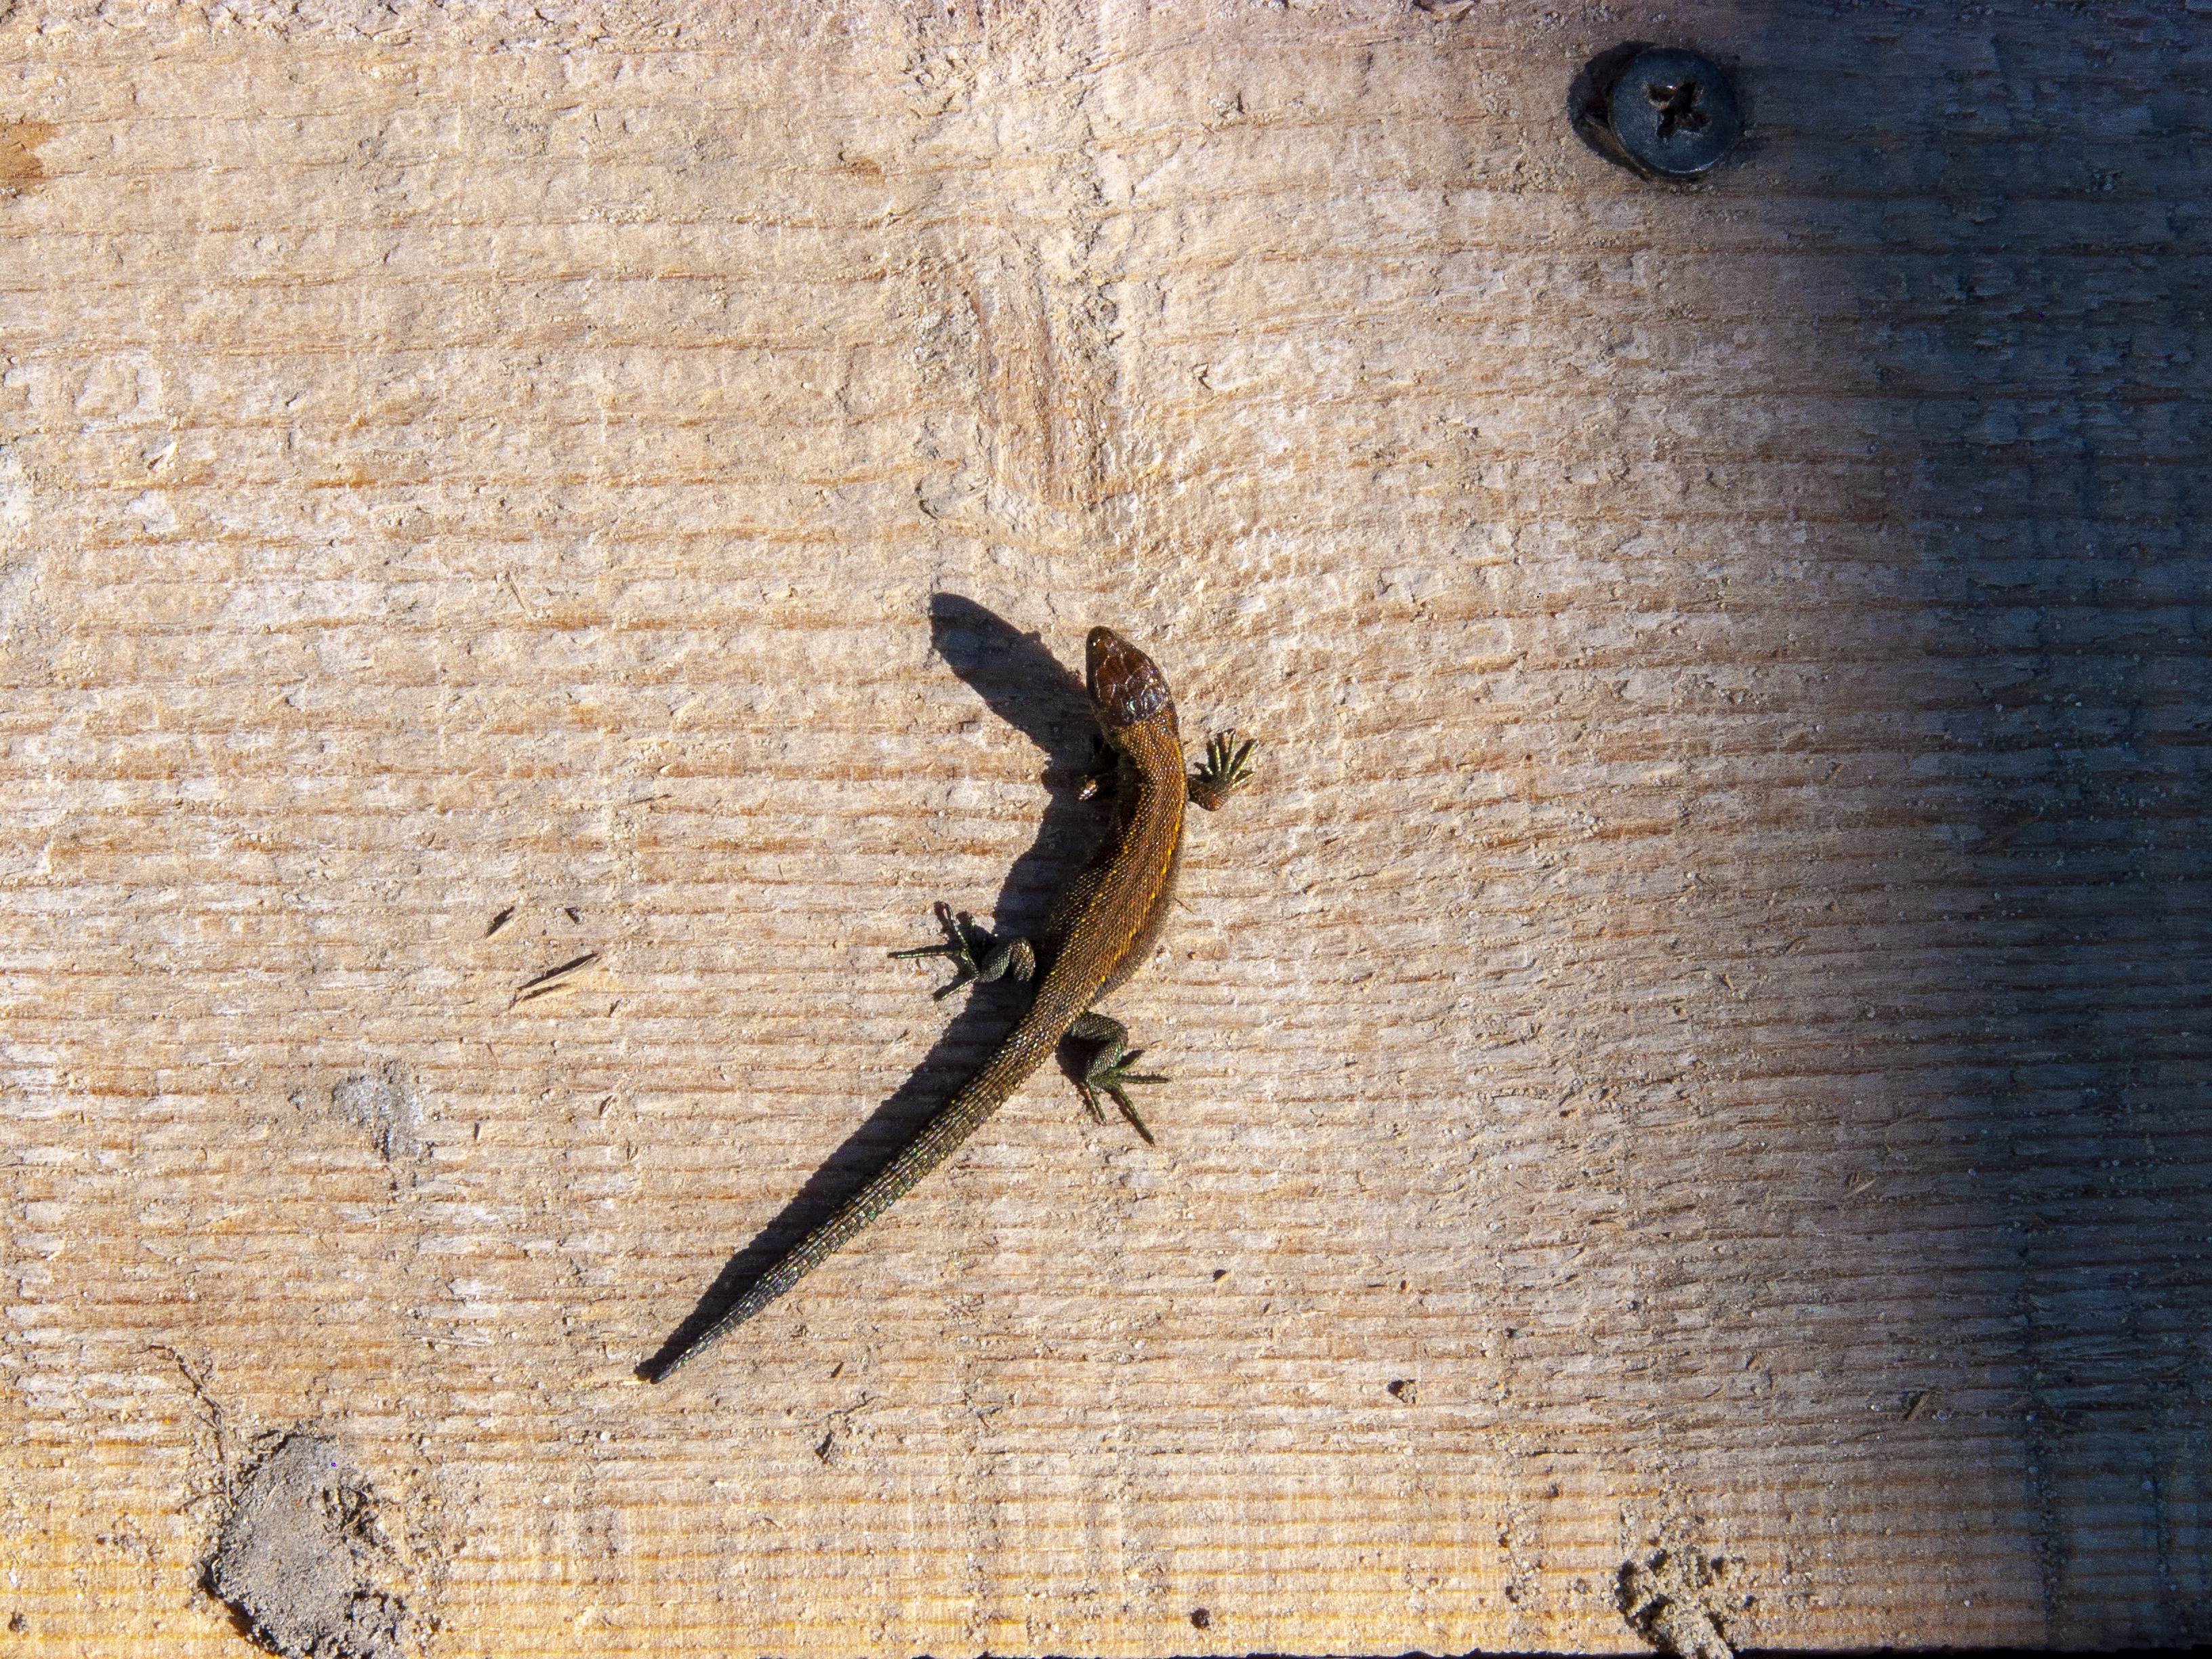
lizard, animal, nature, wood, line, reptile, wall lizard, Tints and shades, terrestrial animal, scaled reptile, road surface, door, iguania, tail, brick, landscape, insect, concrete, pest, wire, shadow, soil, parasite, dragon lizard, wildlife, rectangle, macro photography, font, brickwork, gecko, metal, visual arts, wing, twig, skink, symbol